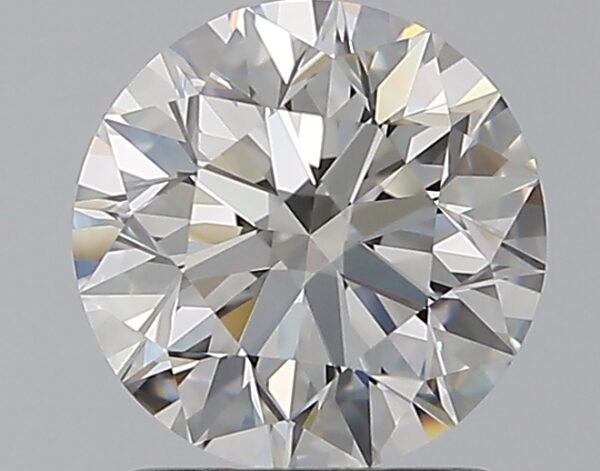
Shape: round
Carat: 1.5
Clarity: VVS2
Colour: G
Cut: EX
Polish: EX
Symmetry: EX
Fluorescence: N
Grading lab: GIA
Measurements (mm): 7.23 x 7.27 x 4.58